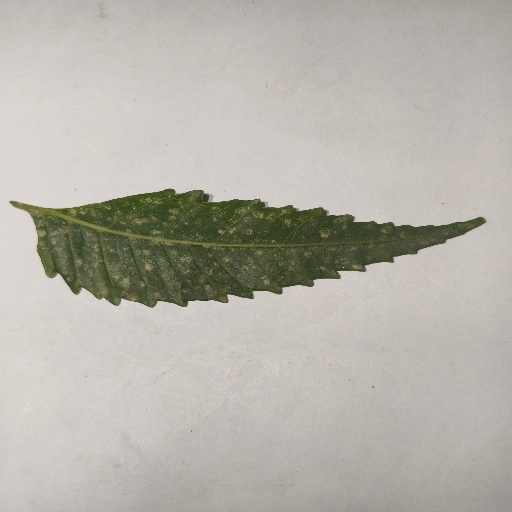
Species: Neem
Leaf condition: Powdery Mildew